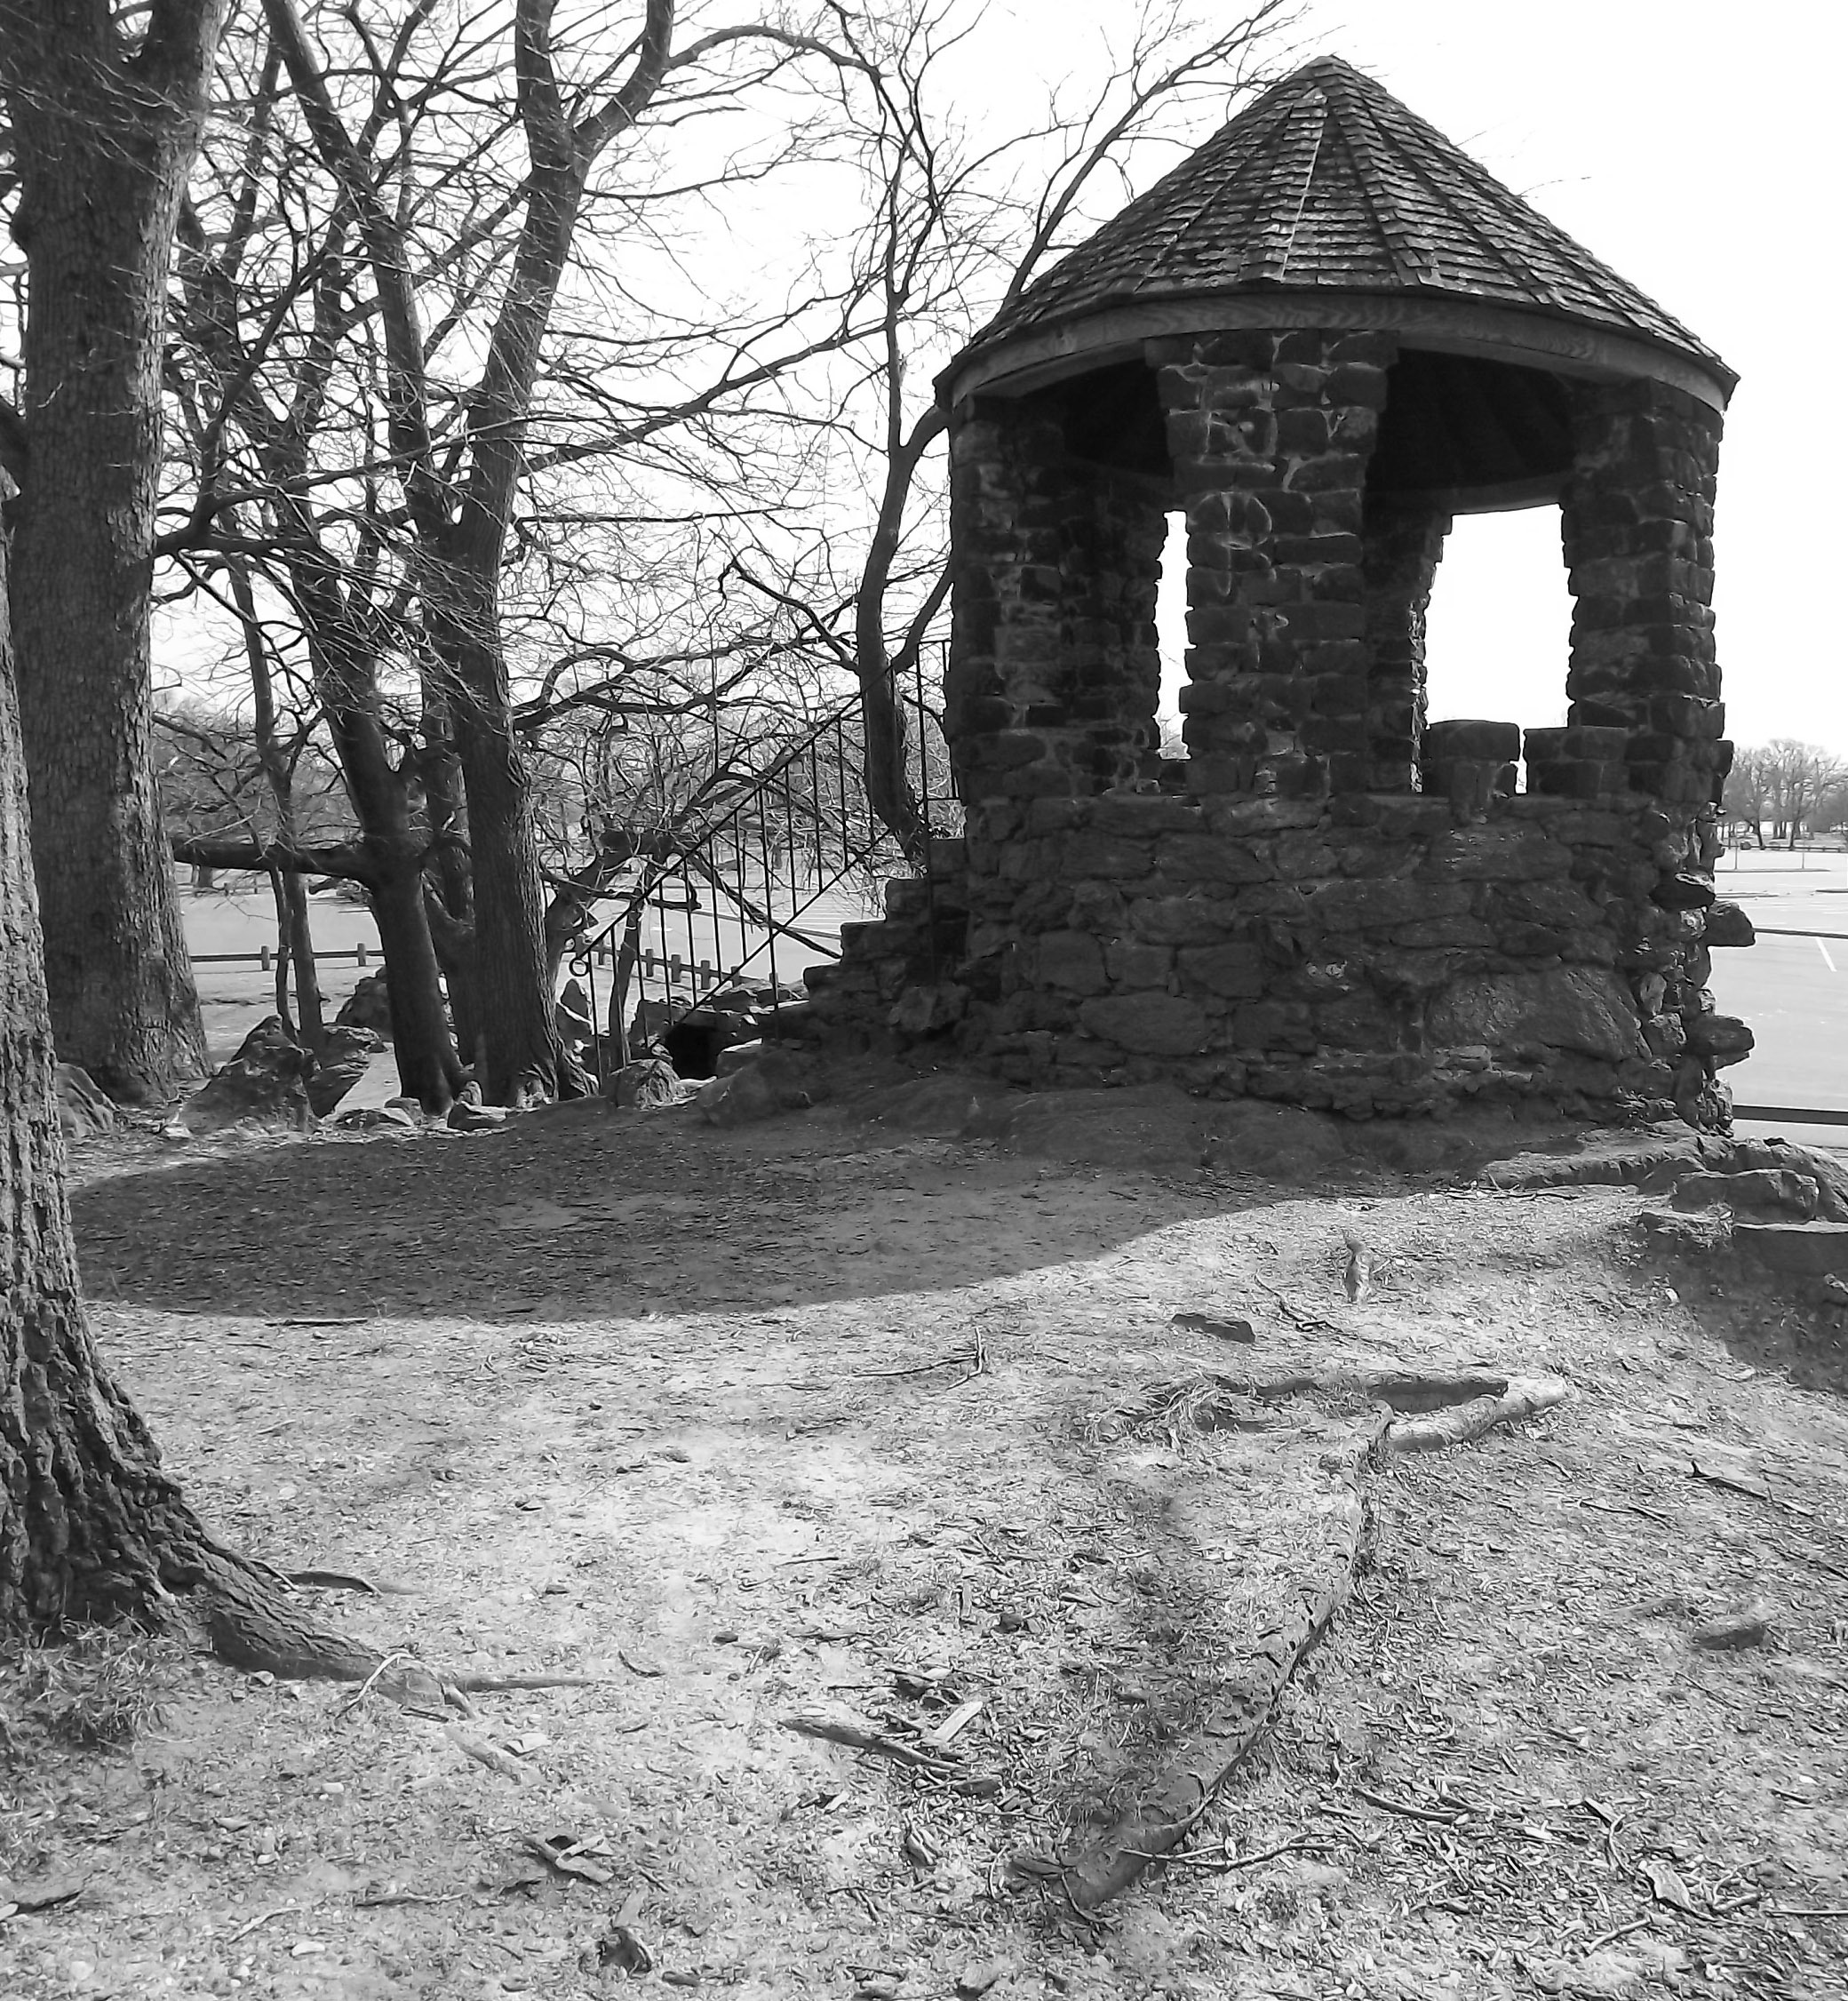
tree, rock, black and white, white, park, castle, chapel, black, monochrome, trees, ruins, history, monochrome photography, ancient history